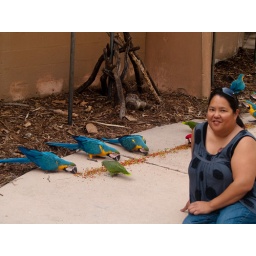
Inside Manu Encounter at Jungle Island in Miami, FL. Squirrel monkeys and free flying macaws and parrots dominate around here.